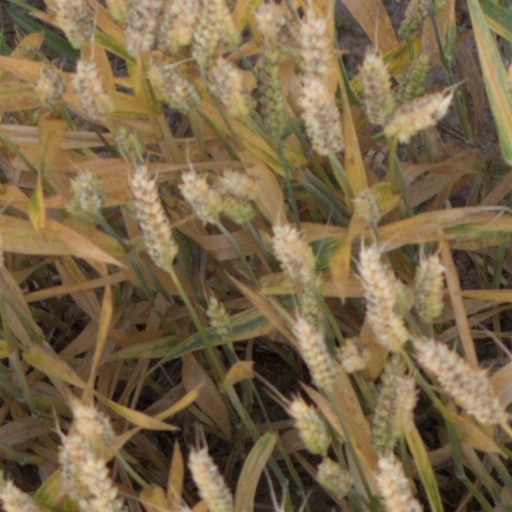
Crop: wheat